Maybole

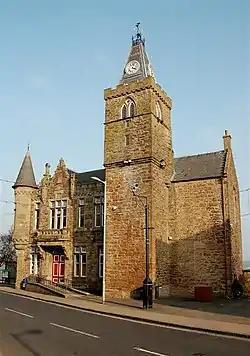
Maybole Town Hall

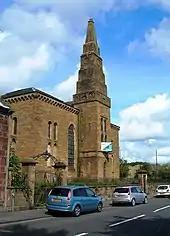
The disused Maybole Parish Church

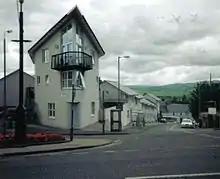
Housing on the site of the old St Cuthbert's shoe factory

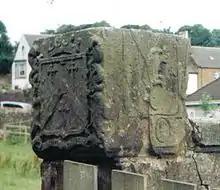
The head of the old Maybole Cross in the gardens of Maybole Castle. The cross bears the coats of arms of the Kennedy family of Cassillis and has a rare Moon dial on one face.

The secondary school for Maybole is Carrick Academy (a school of Rugby).